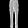
Label: Trouser